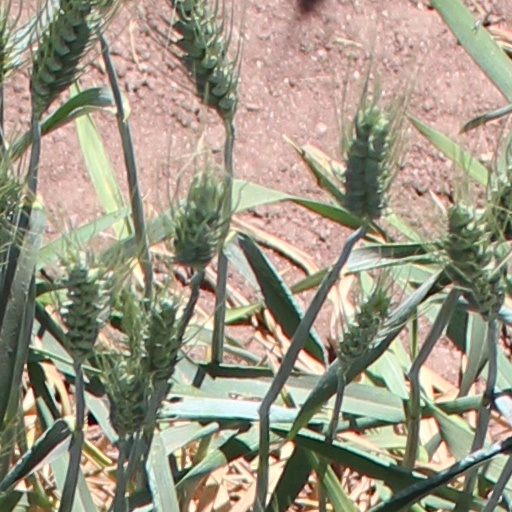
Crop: wheat